Frederick Philipse II

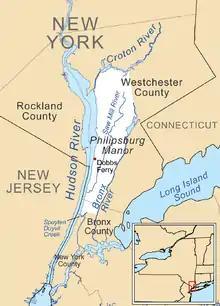
Map of Philipsburg Manor with current borders overlaid on the property

Philipse' was born at Spring Head, the estate of his father in Barbados, . He was the only son of his parents, Philip Philipse (1663–1699), and Maria (née Sparkes) Philipse, who both died in Barbados shortly after his birth in 1698 (on September 14 and October 18, respectively). Following their deaths, young Frederick went to New York to live with his grandfather, who immediately sold the Barbados estate to ensure that young Frederick would not be induced later to settle there, which reportedly greatly upset his mother's relatives.